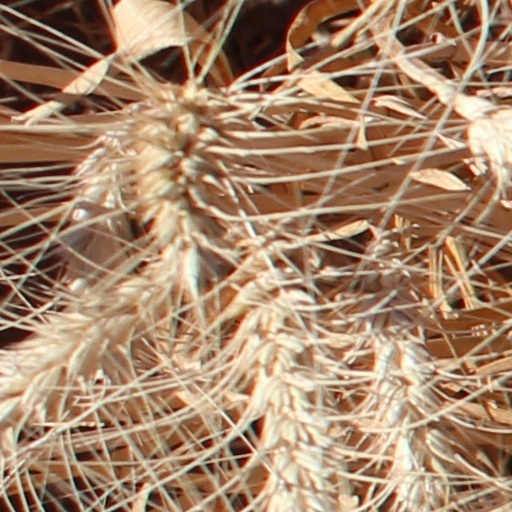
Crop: wheat